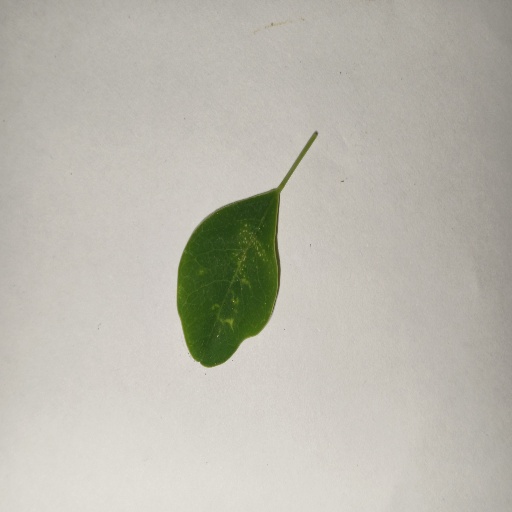
Species: Sojina
Leaf condition: Healthy Leaf